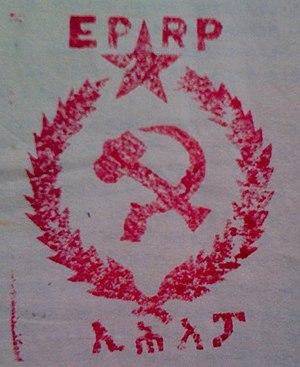
Les guerres civiles en Éthiopie recense les conflits qui se déroulent en Éthiopie entre le 12 septembre 1974 lorsque le Derg réalisa un coup d'État contre l'empereur Hailé Sélassié et la prise du pouvoir par le Front démocratique révolutionnaire du peuple éthiopien, en 1991.